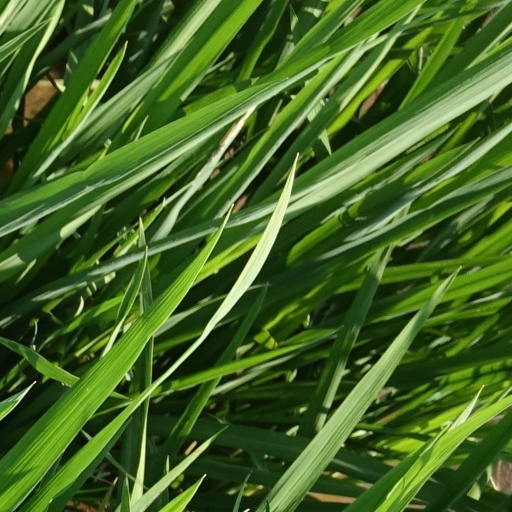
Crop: rice